Fresh Wind. Volga

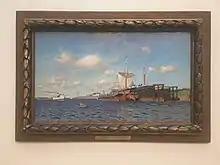
"Fresh Wind. Volga" on display in the Levitanovsky hall of the State Tretyakov Gallery

The sketches and paintings brought by Levitan from his trips along the Volga astounded the artist Mikhail Nesterov due to "completely new techniques and great skill" in the paintings. According to Nesterov, Levitan's "Fresh Wind. Volga" "with elegant barges in the foreground" was difficult to draw but was eventually completed after much effort. Nesterov noted that "perhaps no picture, except for Ilya Repin's "Barge Haulers on the Volga", gives such a vivid, accurate description of the Volga" when comparing "Fresh Wind. Volga" to other works.